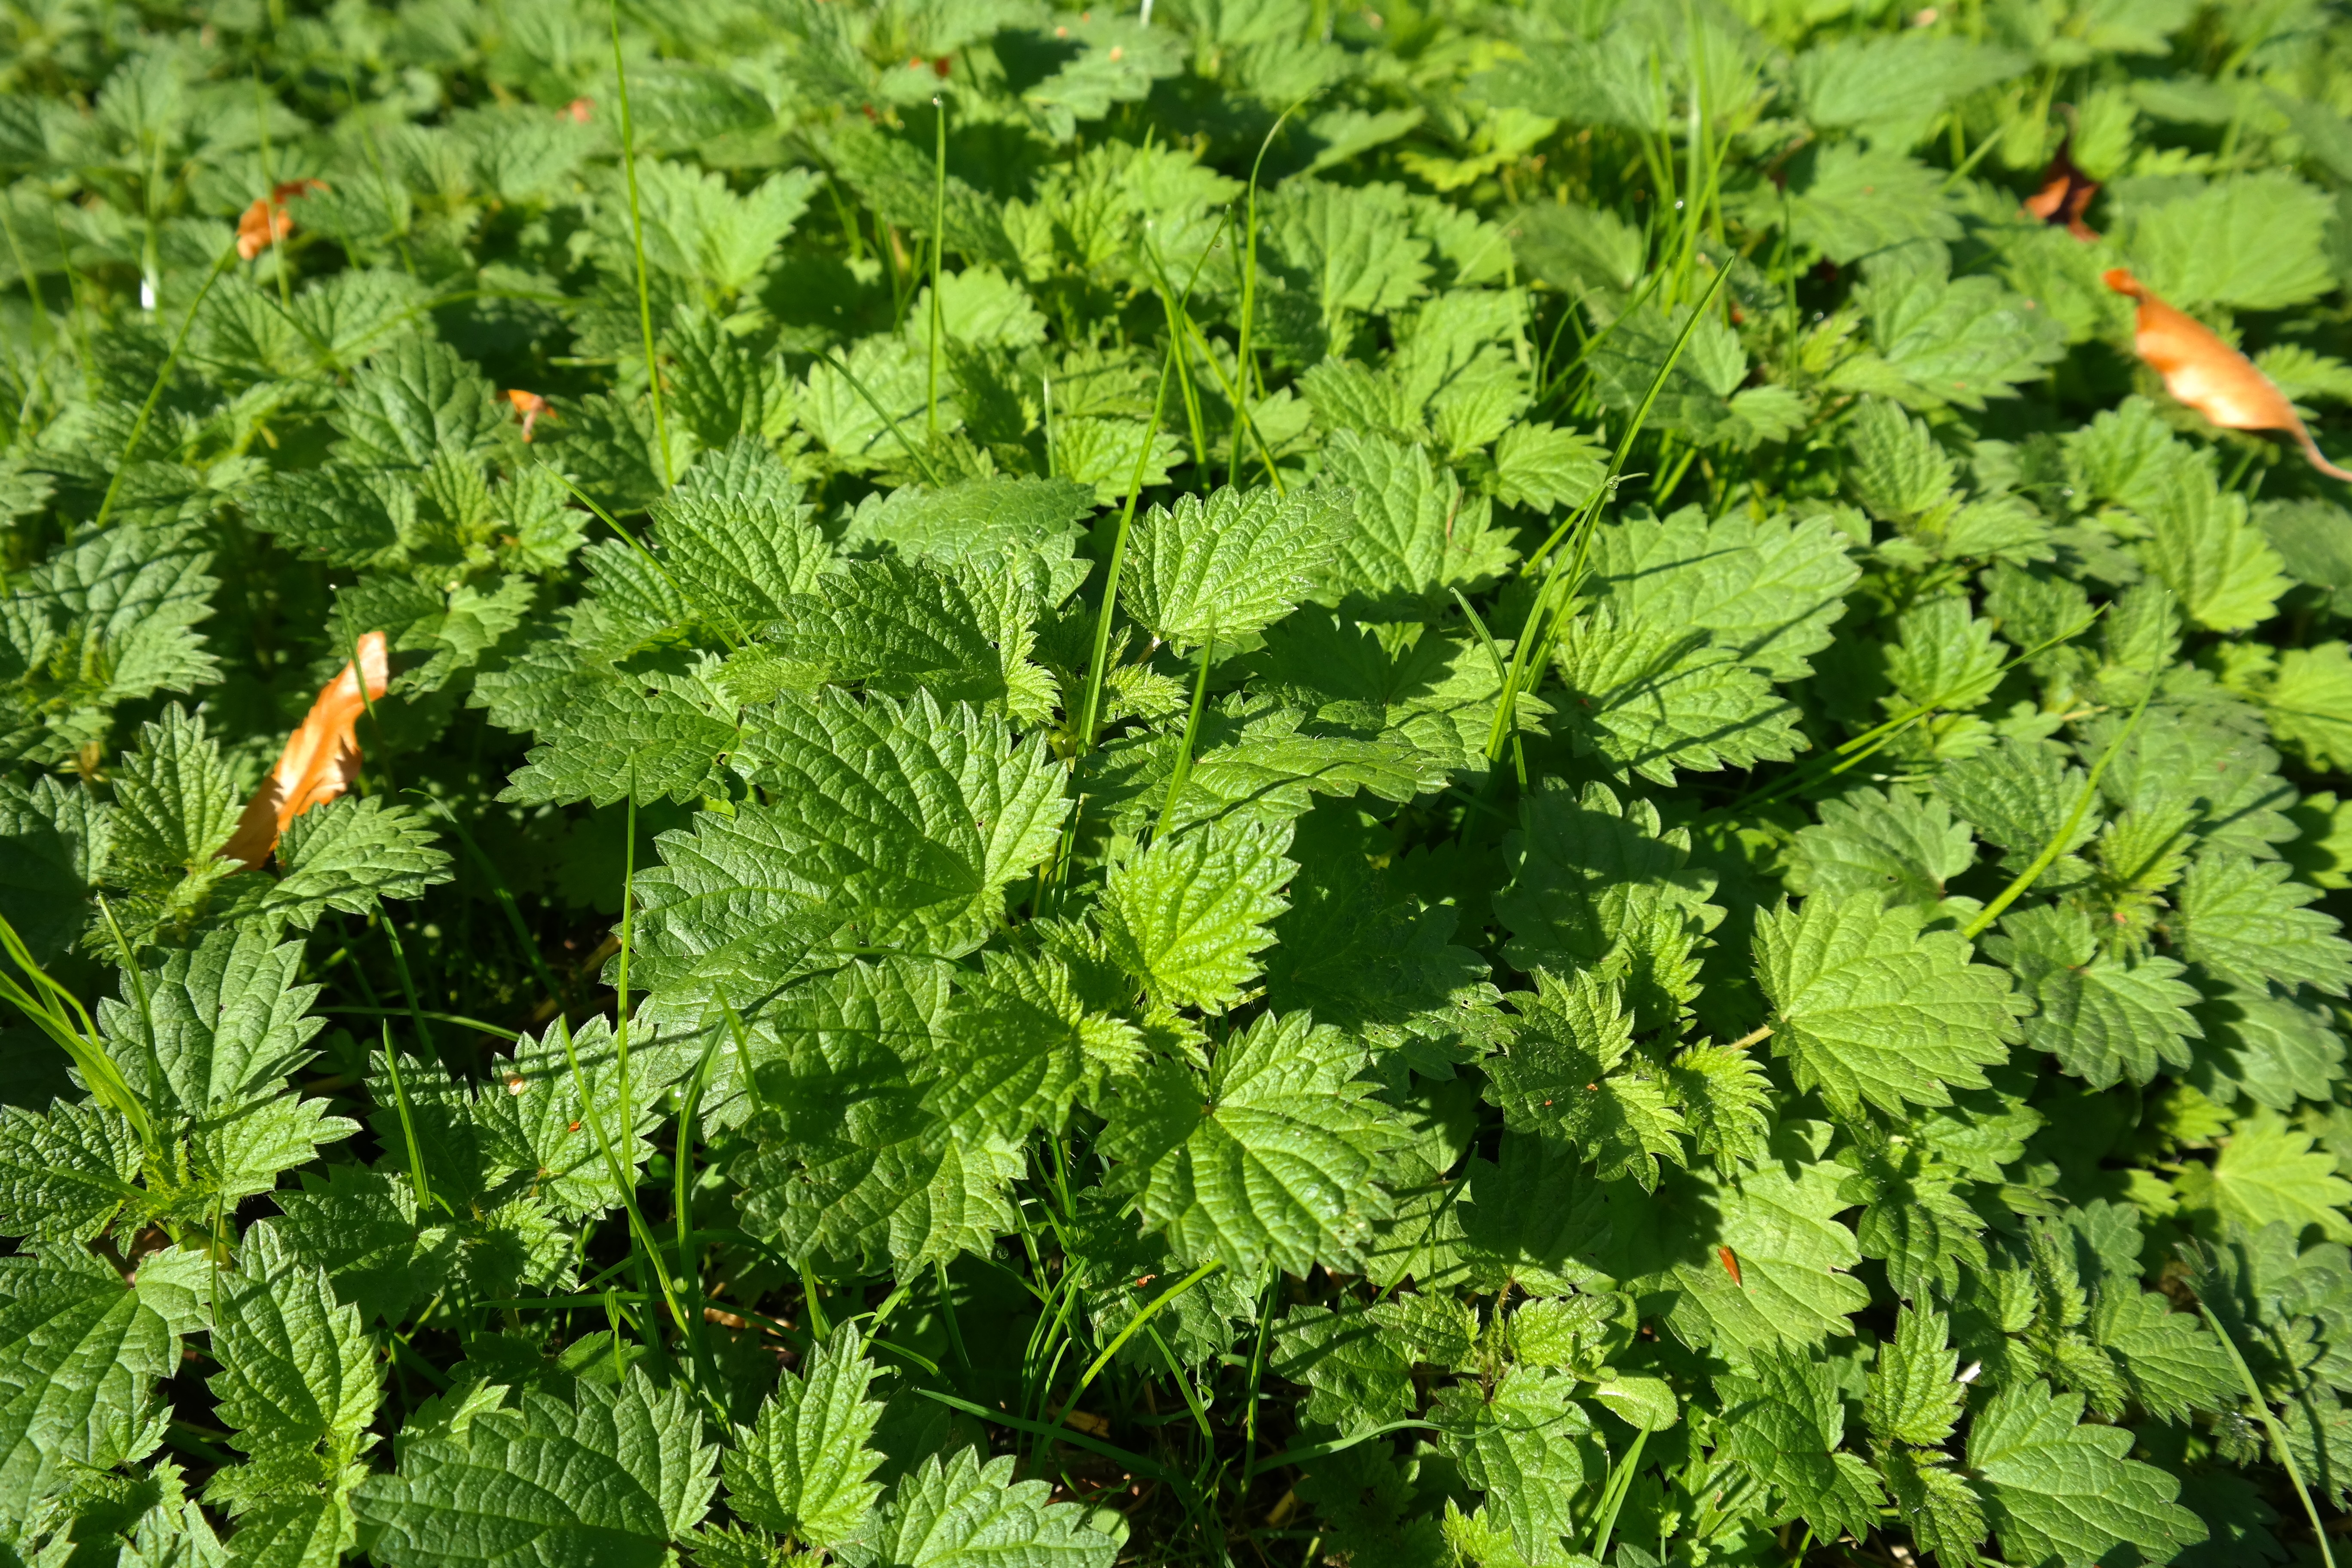
nature, plant, meadow, leaf, flower, green, herb, produce, botany, burn, weed, nettle, medicinal plant, flowering plant, wild herbs, urtica, urticaceae, medicinal herbs, naturopathy, nettle leaf, stinging nettle, wild herb, medicinal herb, herbal medicine, stinging nettles, burning hair, annual plant, land plant, cicely, small nettle, urtica urens, pus nettle